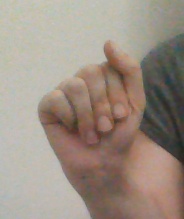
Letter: saad